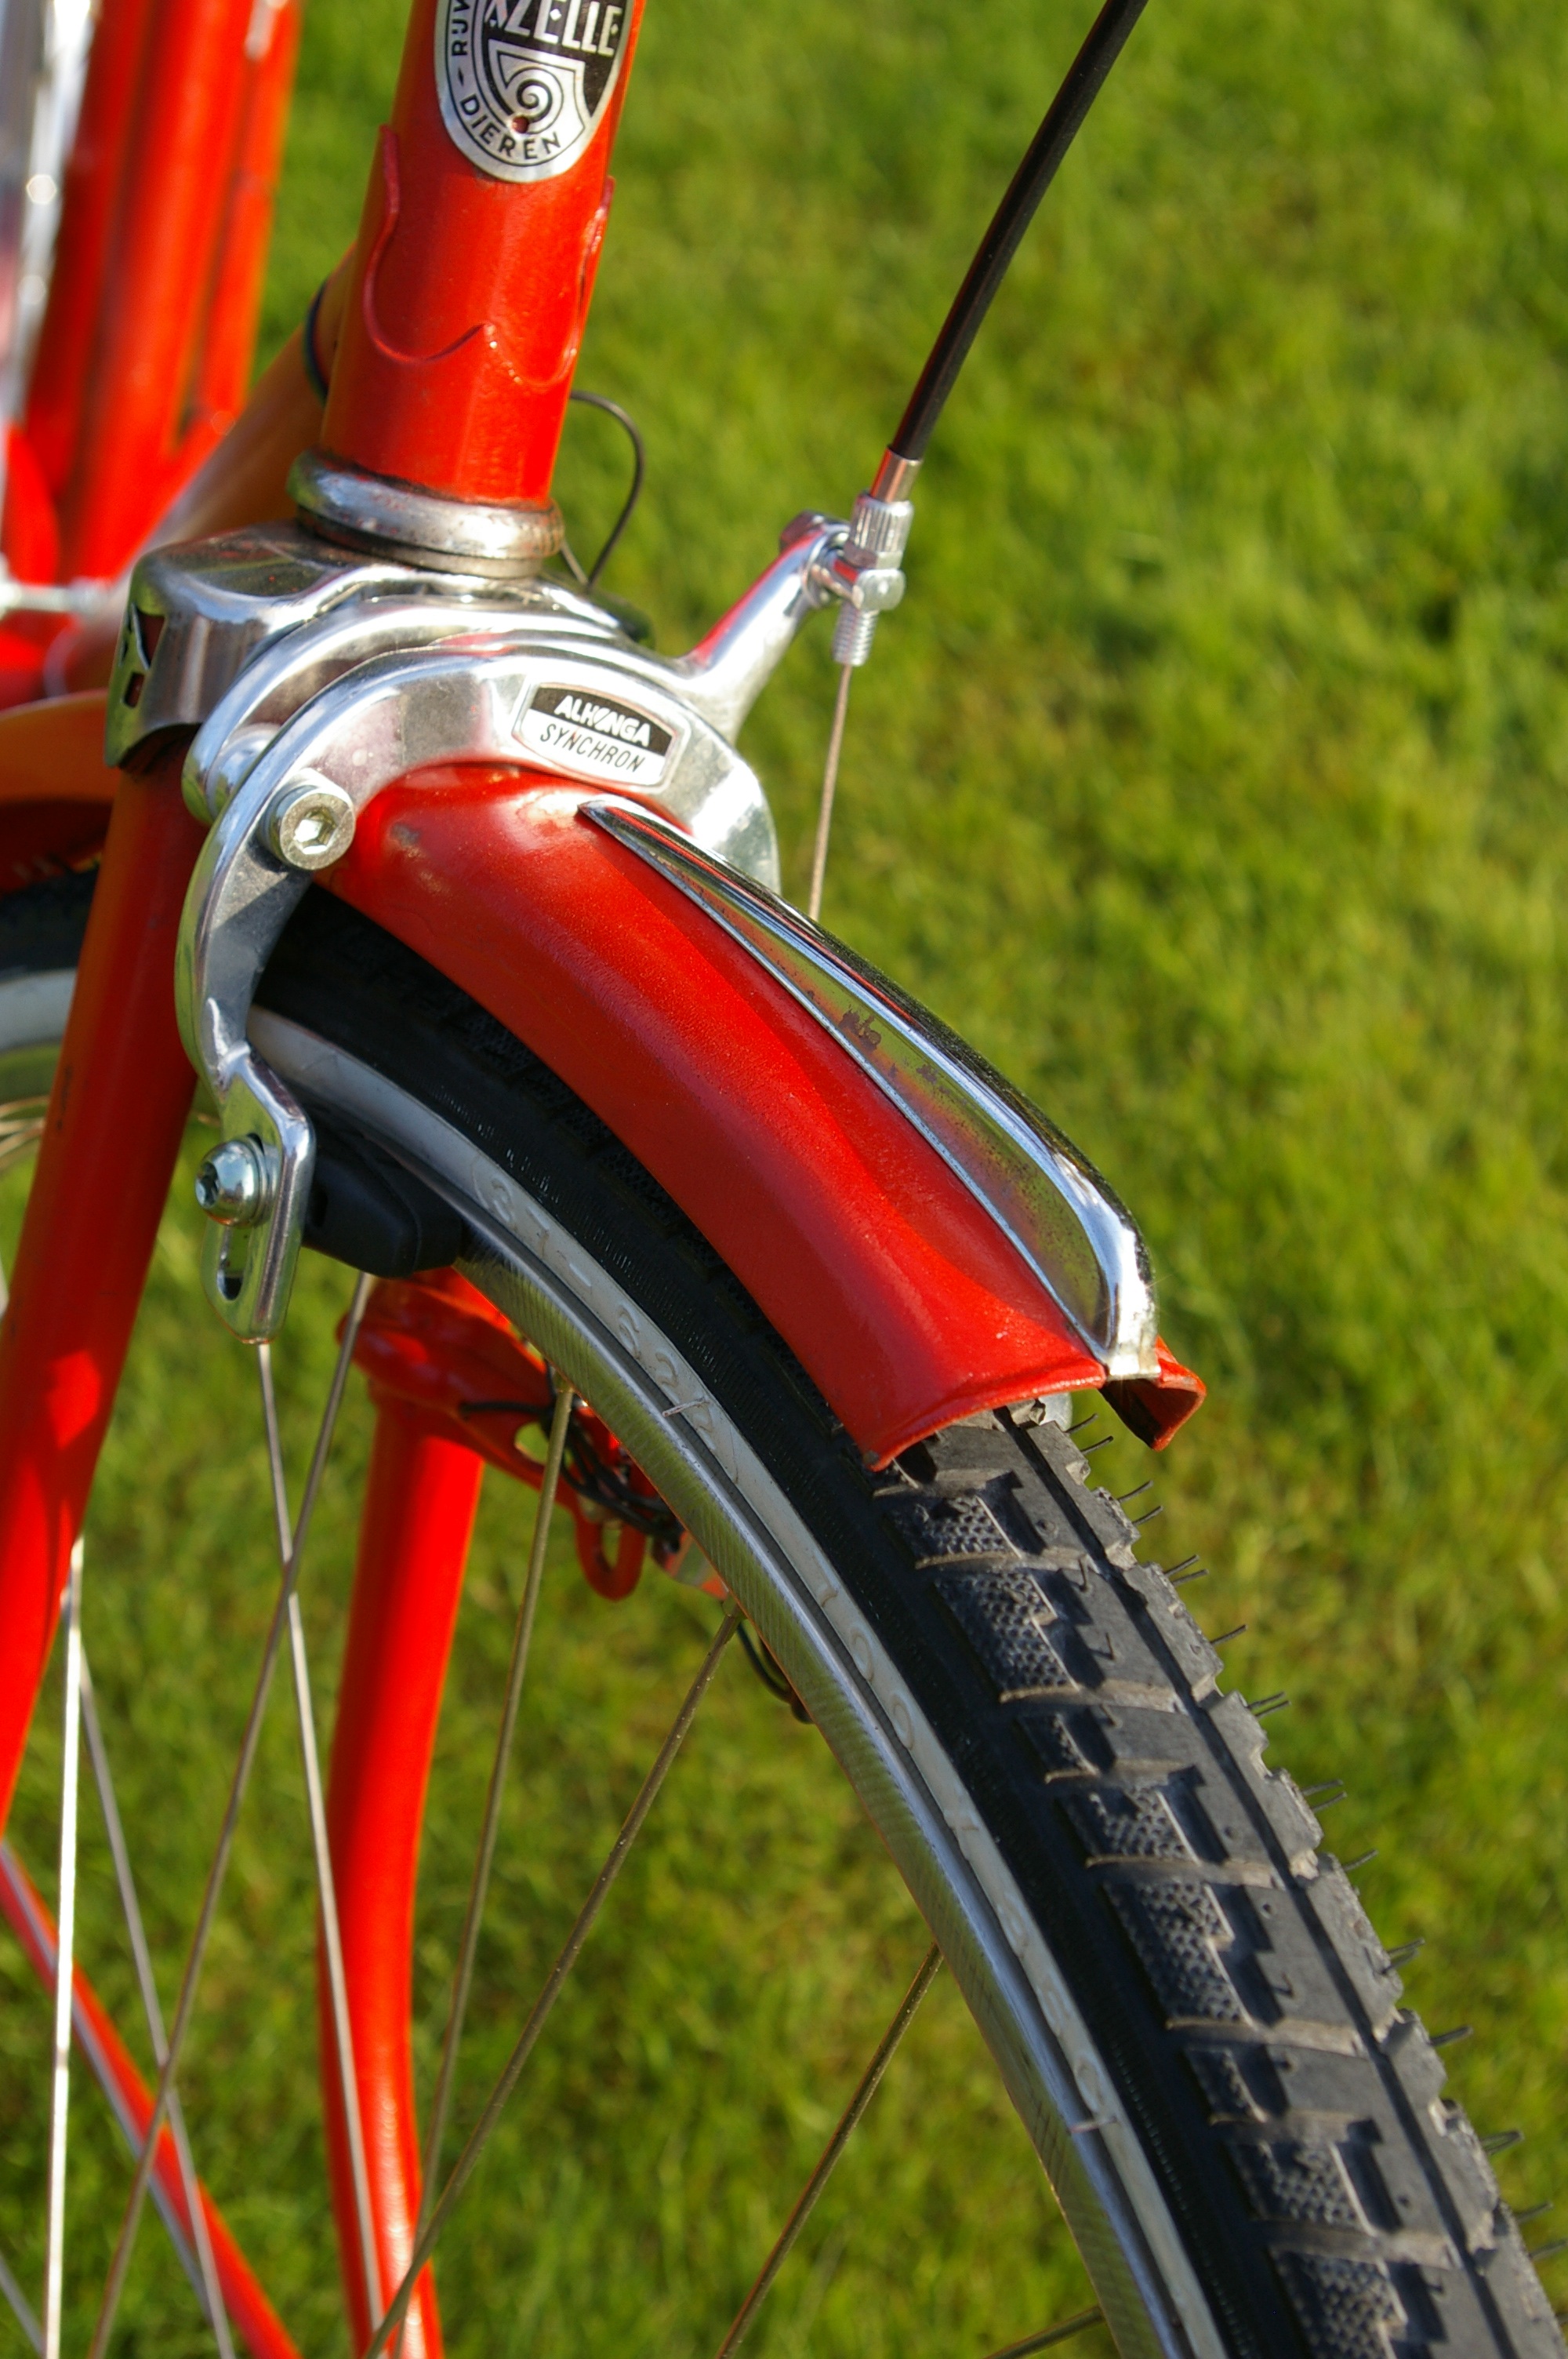
wheel, old, bicycle, bike, red, vehicle, cycle, sports equipment, mountain bike, cycling, netherlands, bicycles, dutch, wheels, locomotion, freeride, two wheeled vehicle, bicycle frame, front wheel, gents cycles, land vehicle, cyclo cross bicycle, downhill mountain biking, bmx bike, road bicycle